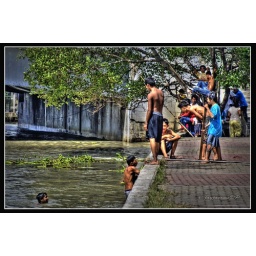
street children swimming in the murky waters of Pasig river...